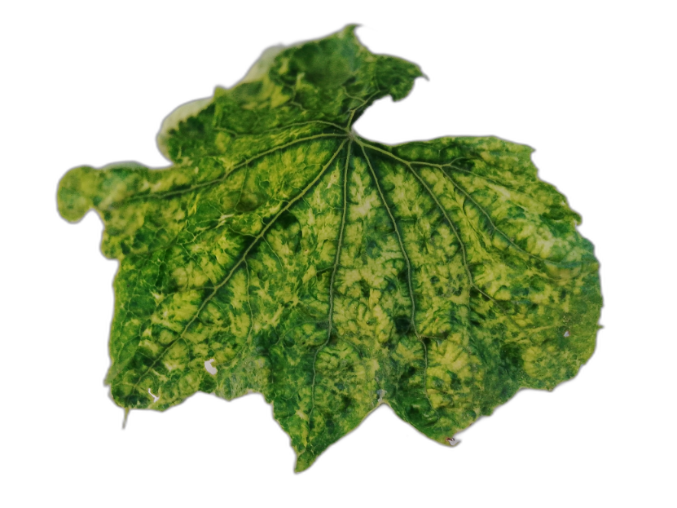
Crop: Zucchini
Label: Yellow_Mosaic_Virus